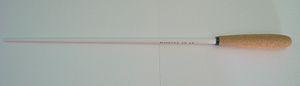
Un bâton avec poignée en liège.